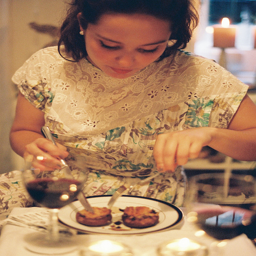
A young woman sitting at a table eating a delicious meal.
The woman uses a knife and fork to cut her plate of food.
A young girl is eating her treat and drinking wine.
A young woman in a floral print dress cuts into her food with fork and knife.
A woman cutting food up on her plate.